Ski jumping at the 2014 Winter Olympics

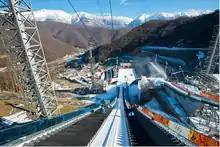
The view of the normal hill from the top.

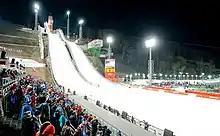
RusSki Gorki Jumping Center, the venue for the ski jumping competitions.

A maximum of 100 athletes (70 male and 30 female) were allowed to qualify for the ski jumping events. The quotas were allocated using the Olympic Quota Allocation List, which was calculated using the FIS World Cup standings and Continental Cup Standings from seasons 2012–13 and 2013–14 added together.